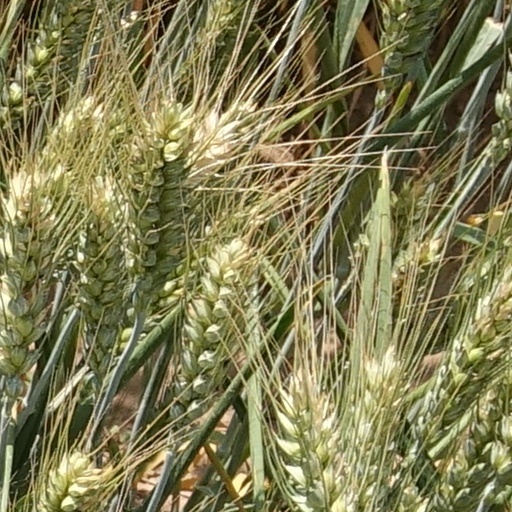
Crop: wheat